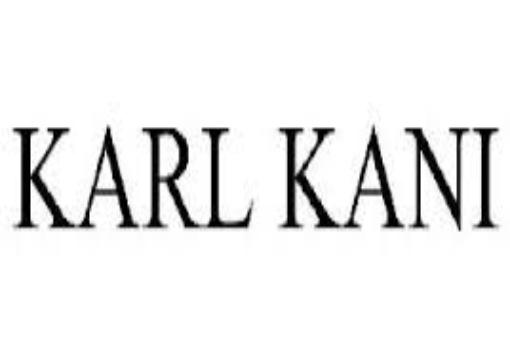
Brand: Karl Kani-1
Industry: Clothes